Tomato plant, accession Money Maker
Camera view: tilt-top (135 deg); turntable rotation: 0 degrees
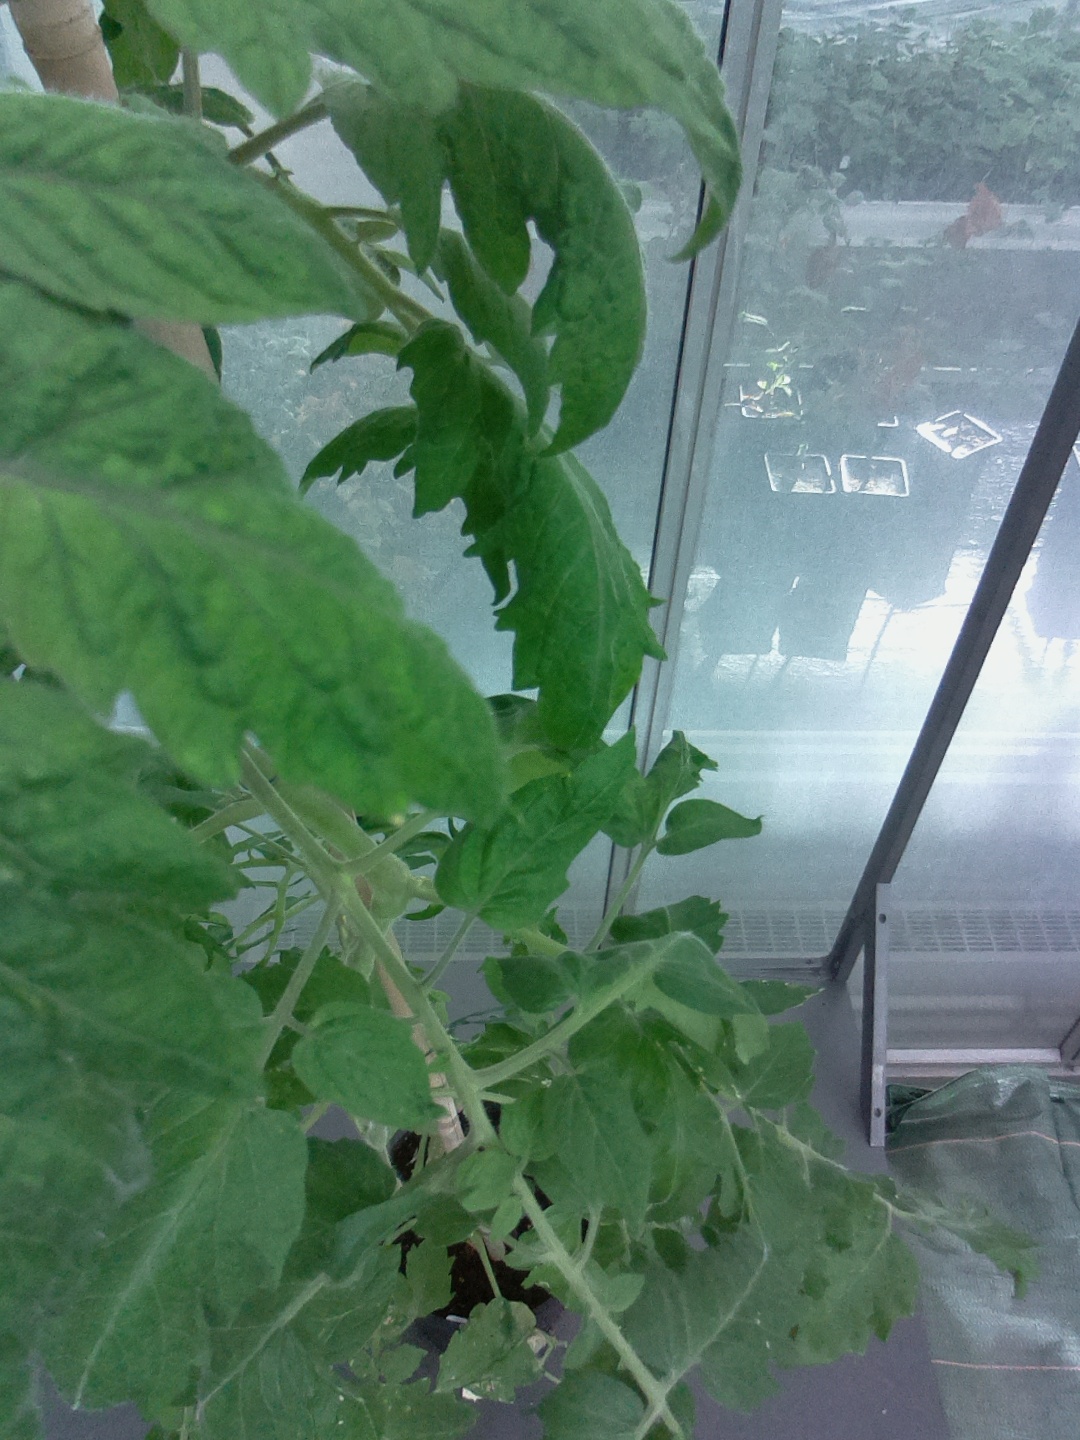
BBCH growth stage 62: 20%-30% of flowers open